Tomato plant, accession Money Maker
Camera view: vertical (180 deg); turntable rotation: 210 degrees
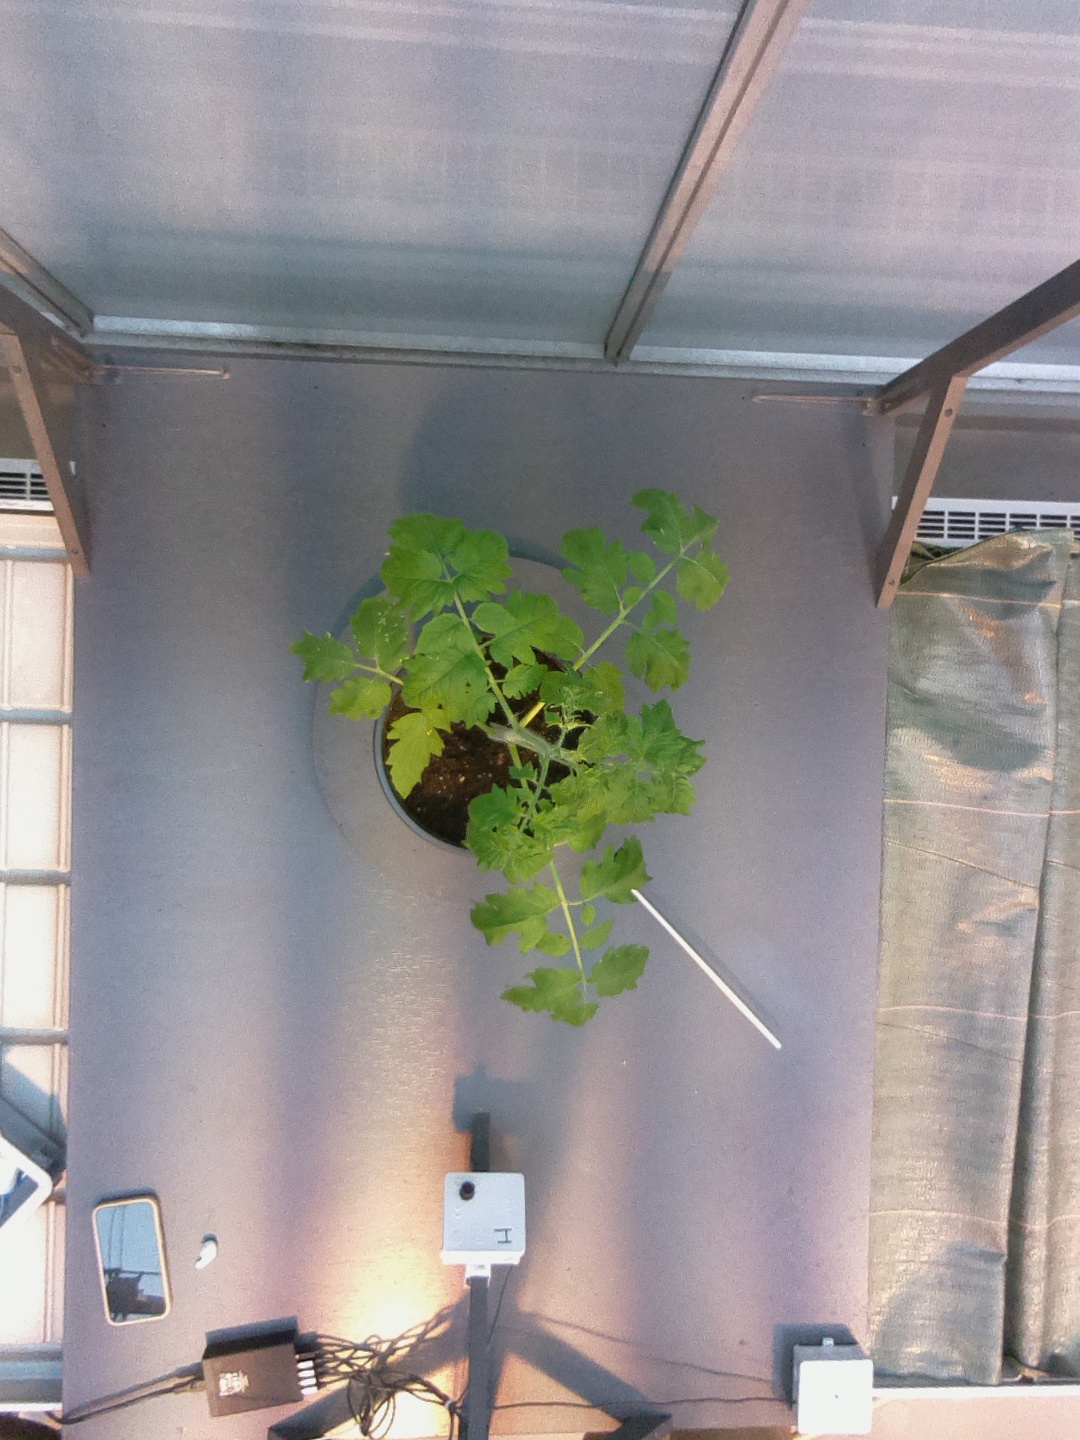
BBCH growth stage 14: 8 of true leaves visible